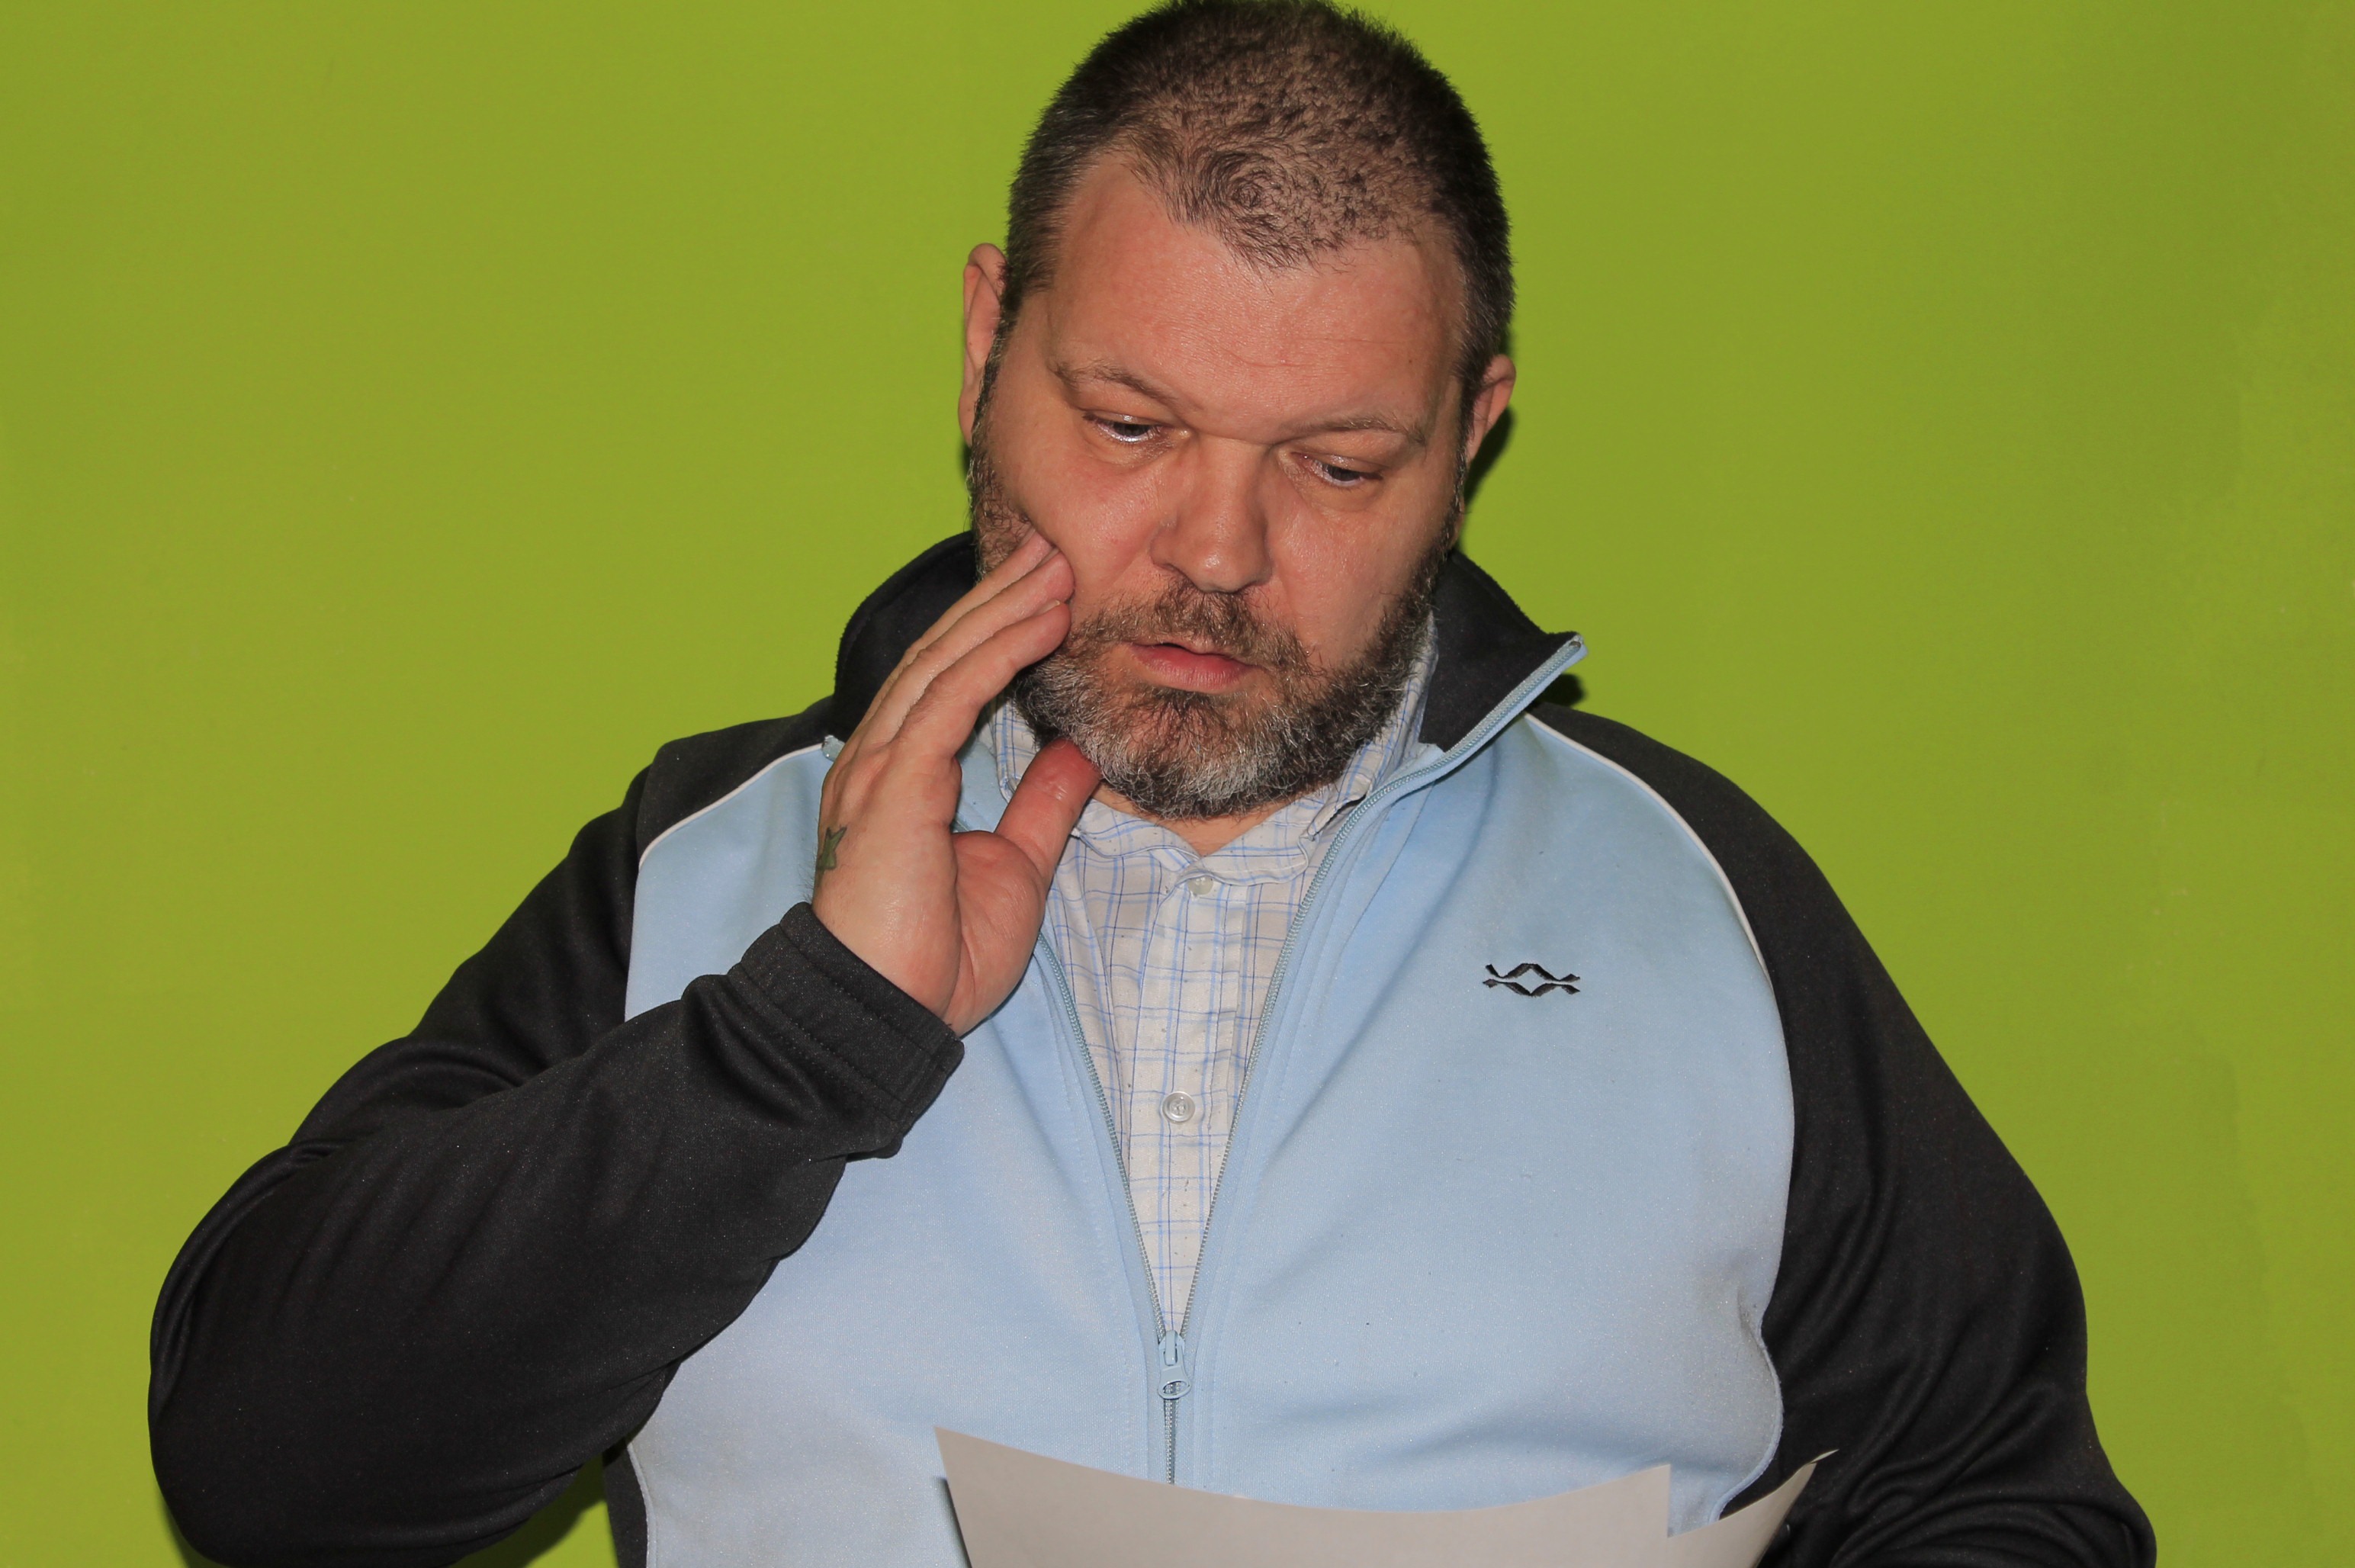
man, person, professional, profession, speech, letters, reminder, leave, bad news, cease and desist letter, reminders, officially write